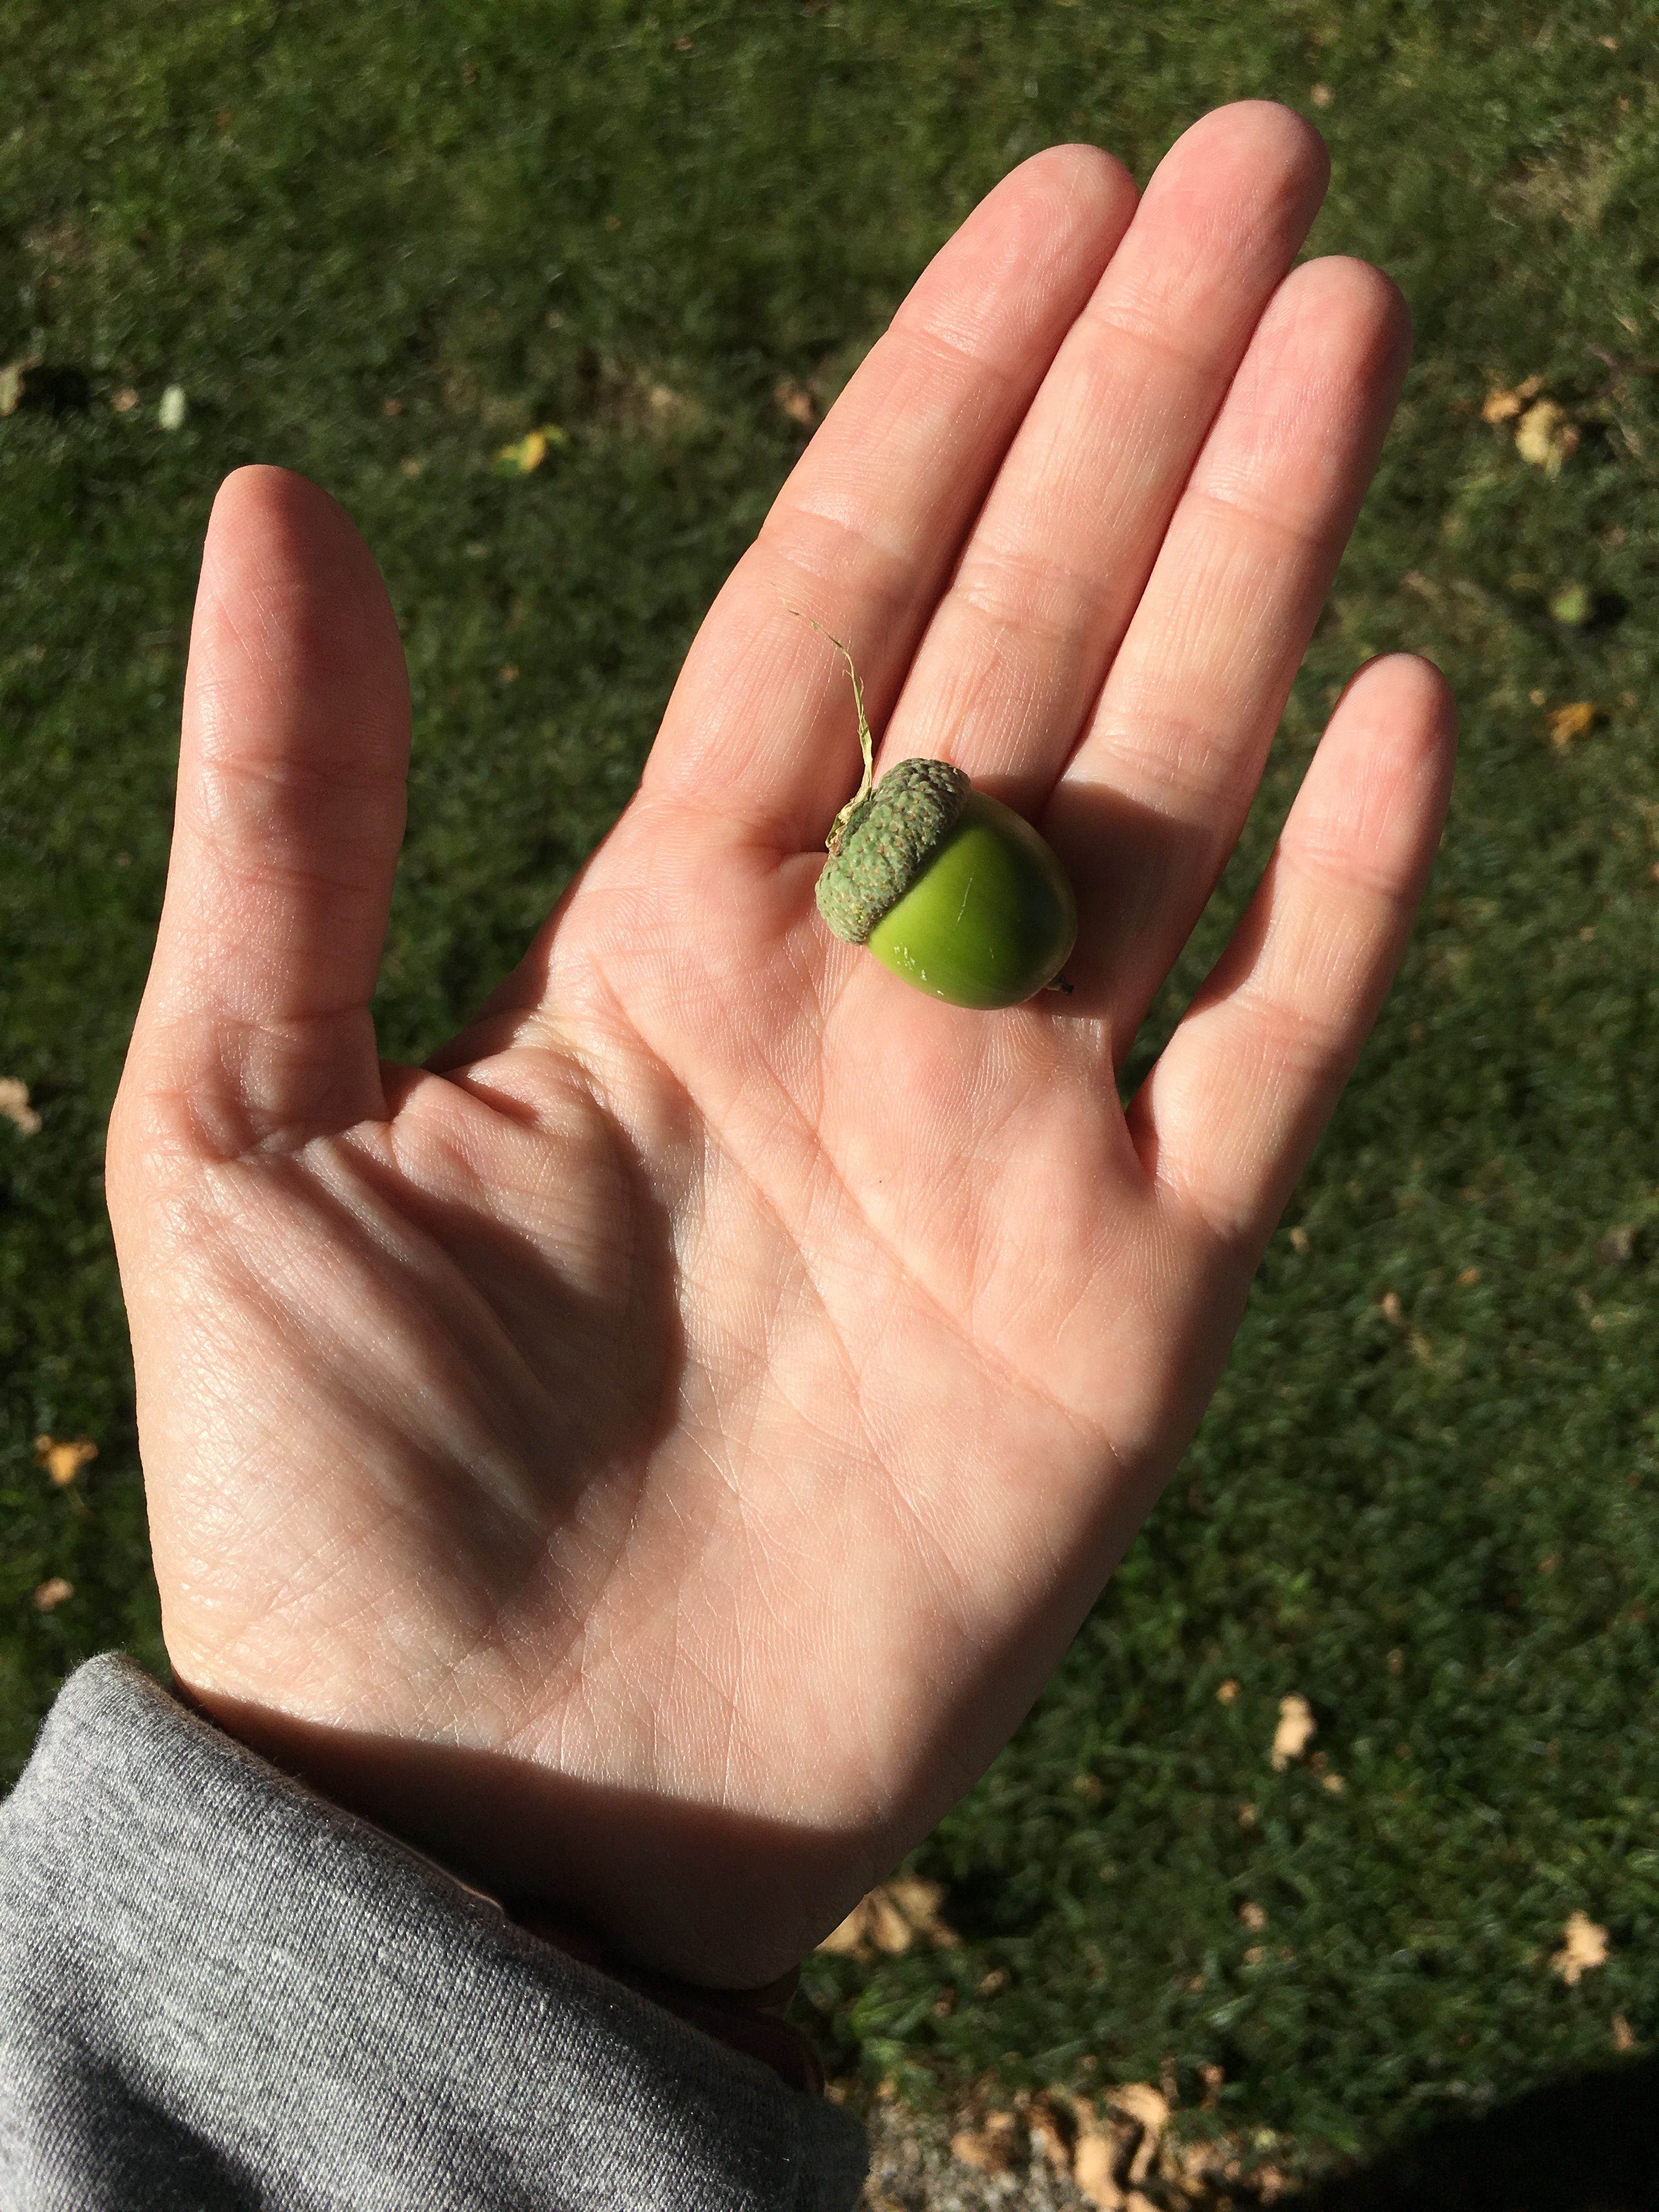
hand, grass, lawn, leaf, leg, finger, green, soil, nut, nail, outdoors, the nature of the, thumb, sense